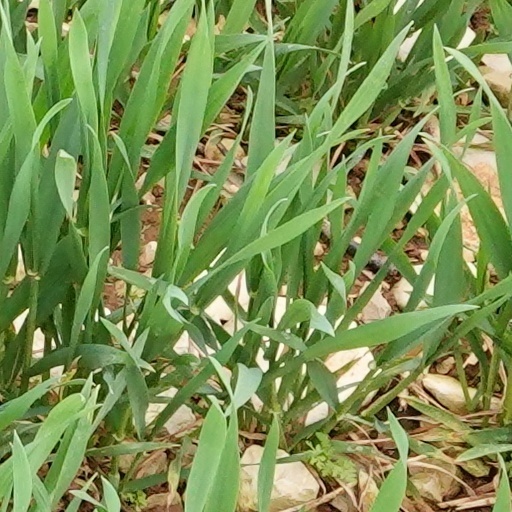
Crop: wheat